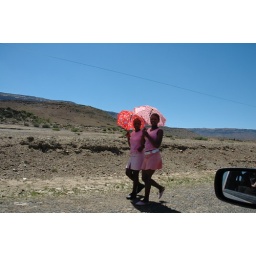
girls in pink